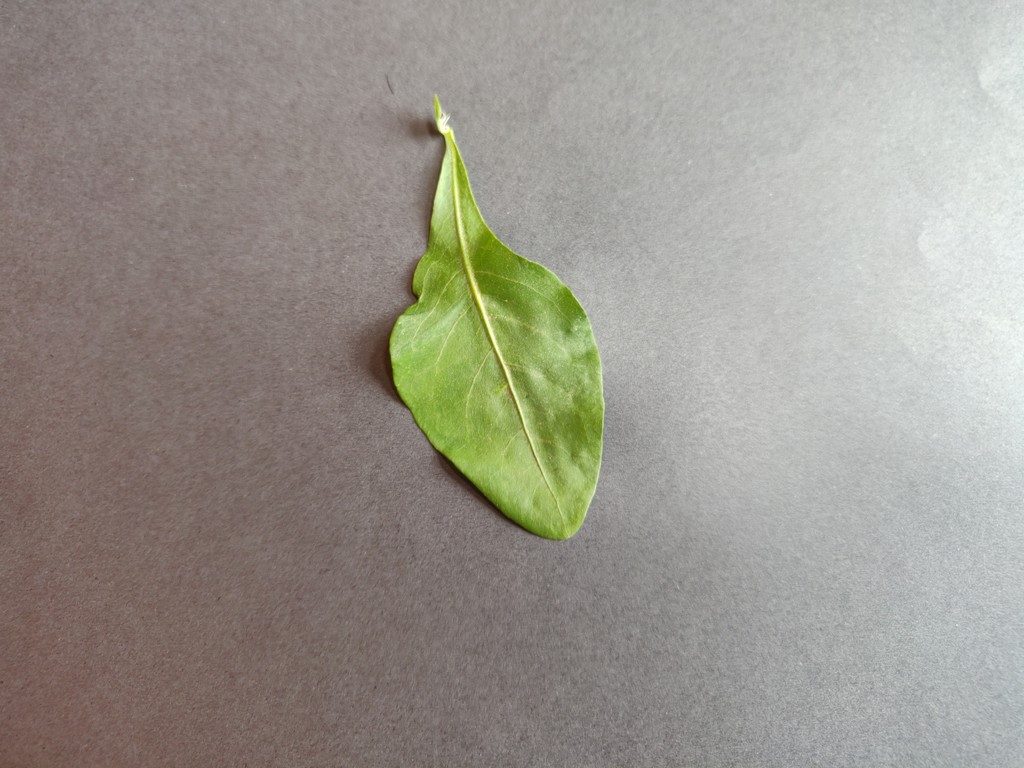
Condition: Healthy
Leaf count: single
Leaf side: front